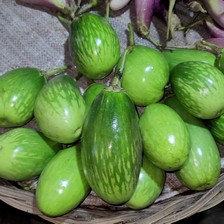
Label: others